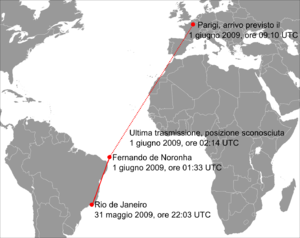
Trajet du vol Air France 447 qui s'est déroulé durant la nuit du 31 mai/1er juin. Italiano: Rotta del volo Air France 447 del 31 maggio-1 giugno 2009